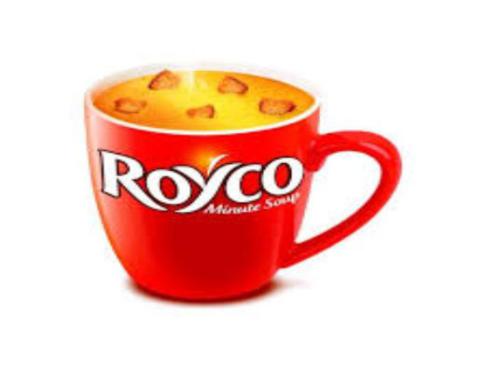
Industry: Food